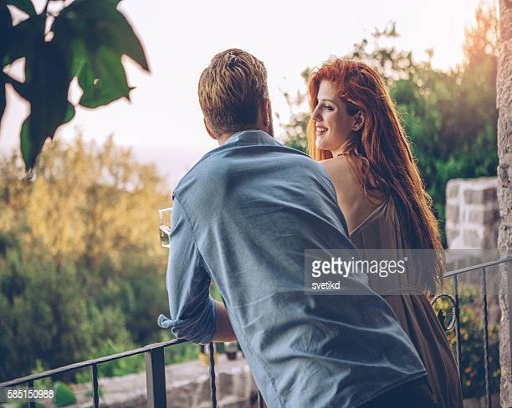
it 's all about the love today